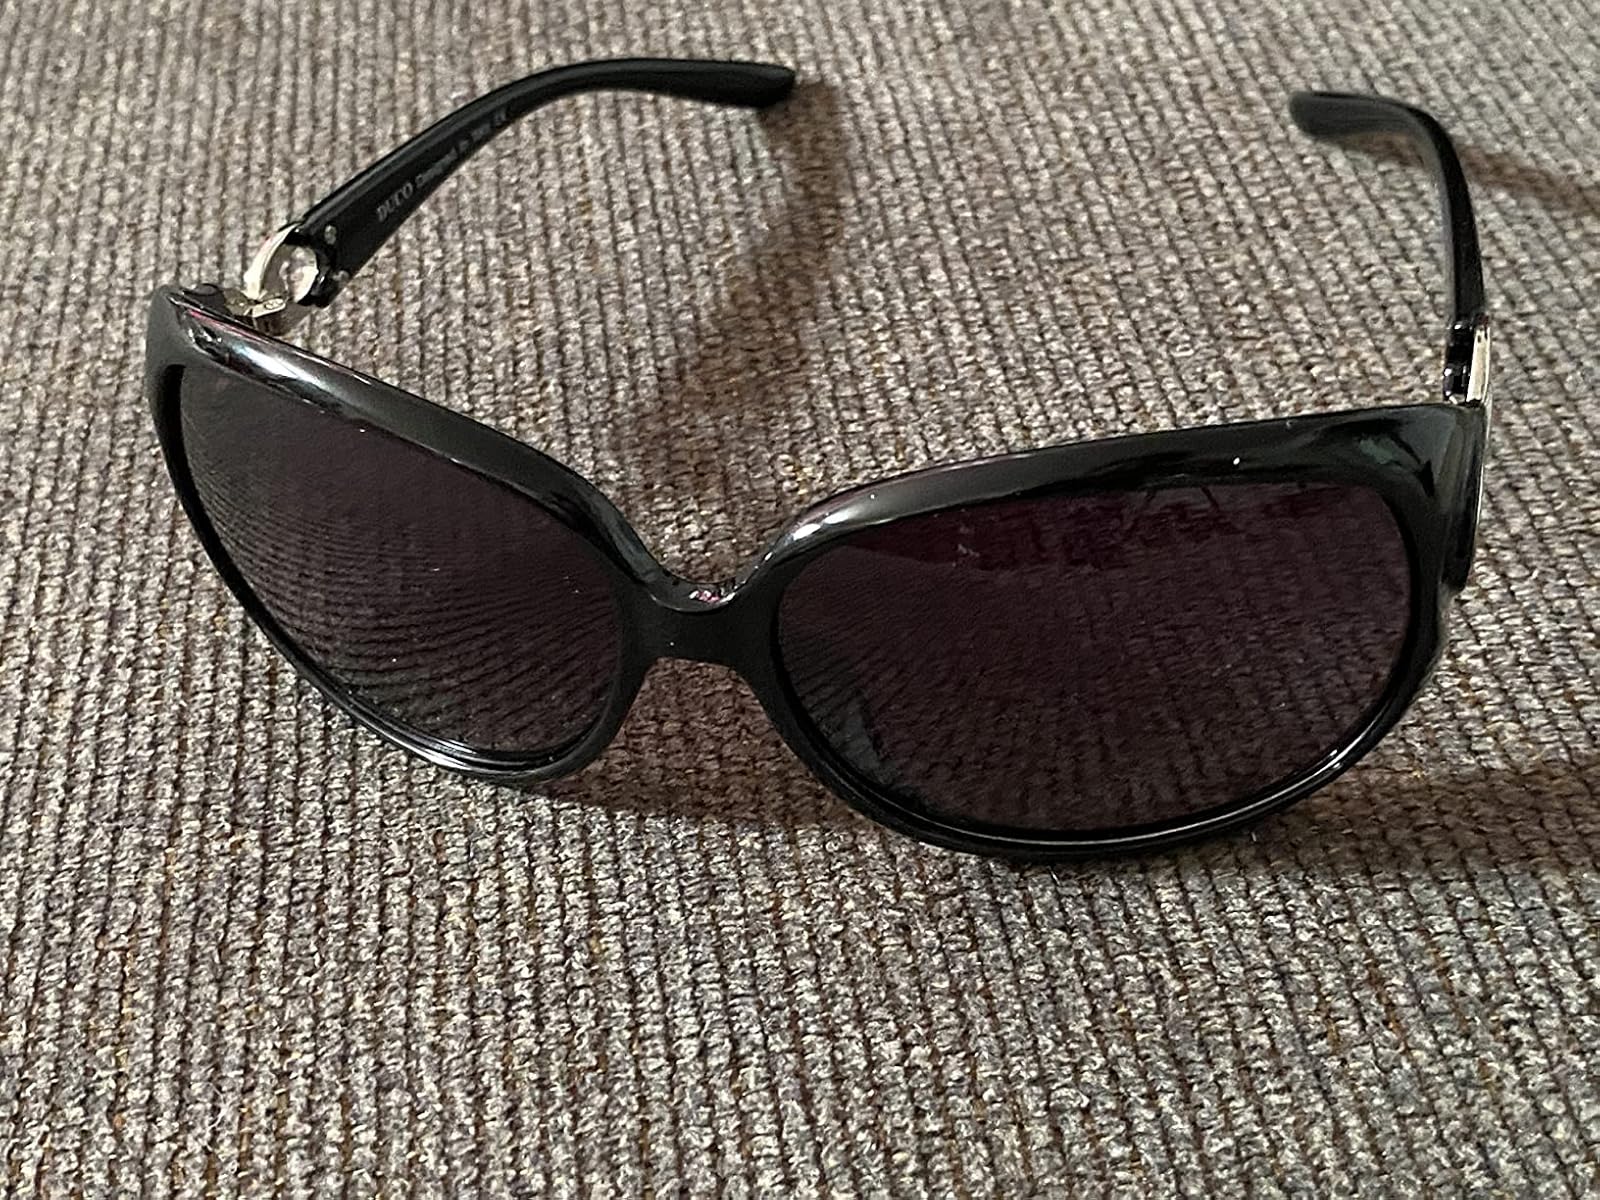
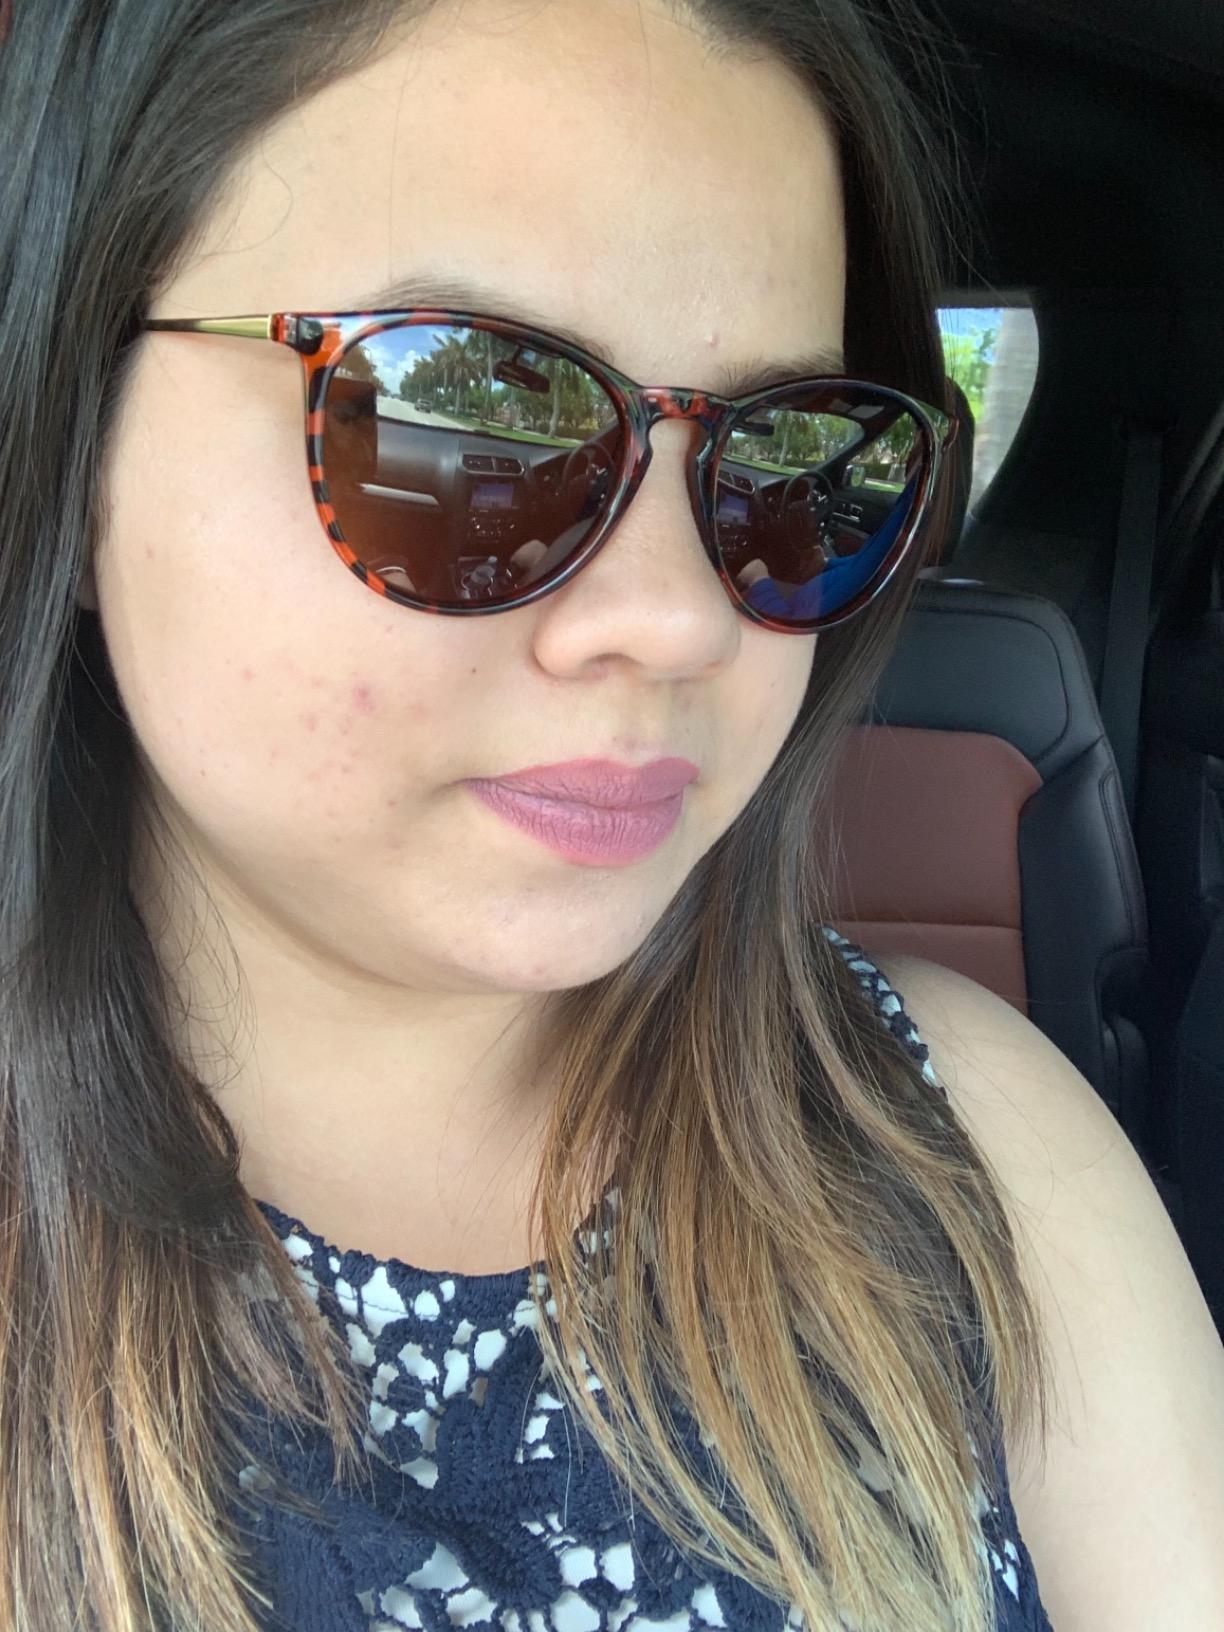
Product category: accessories_sunglasses
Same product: no